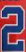
Number: 2